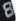
Number: 8